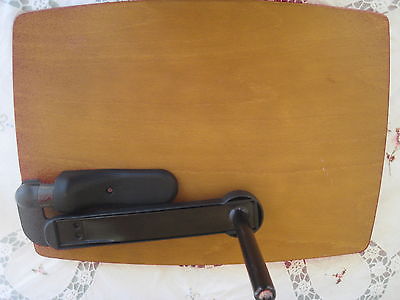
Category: chair